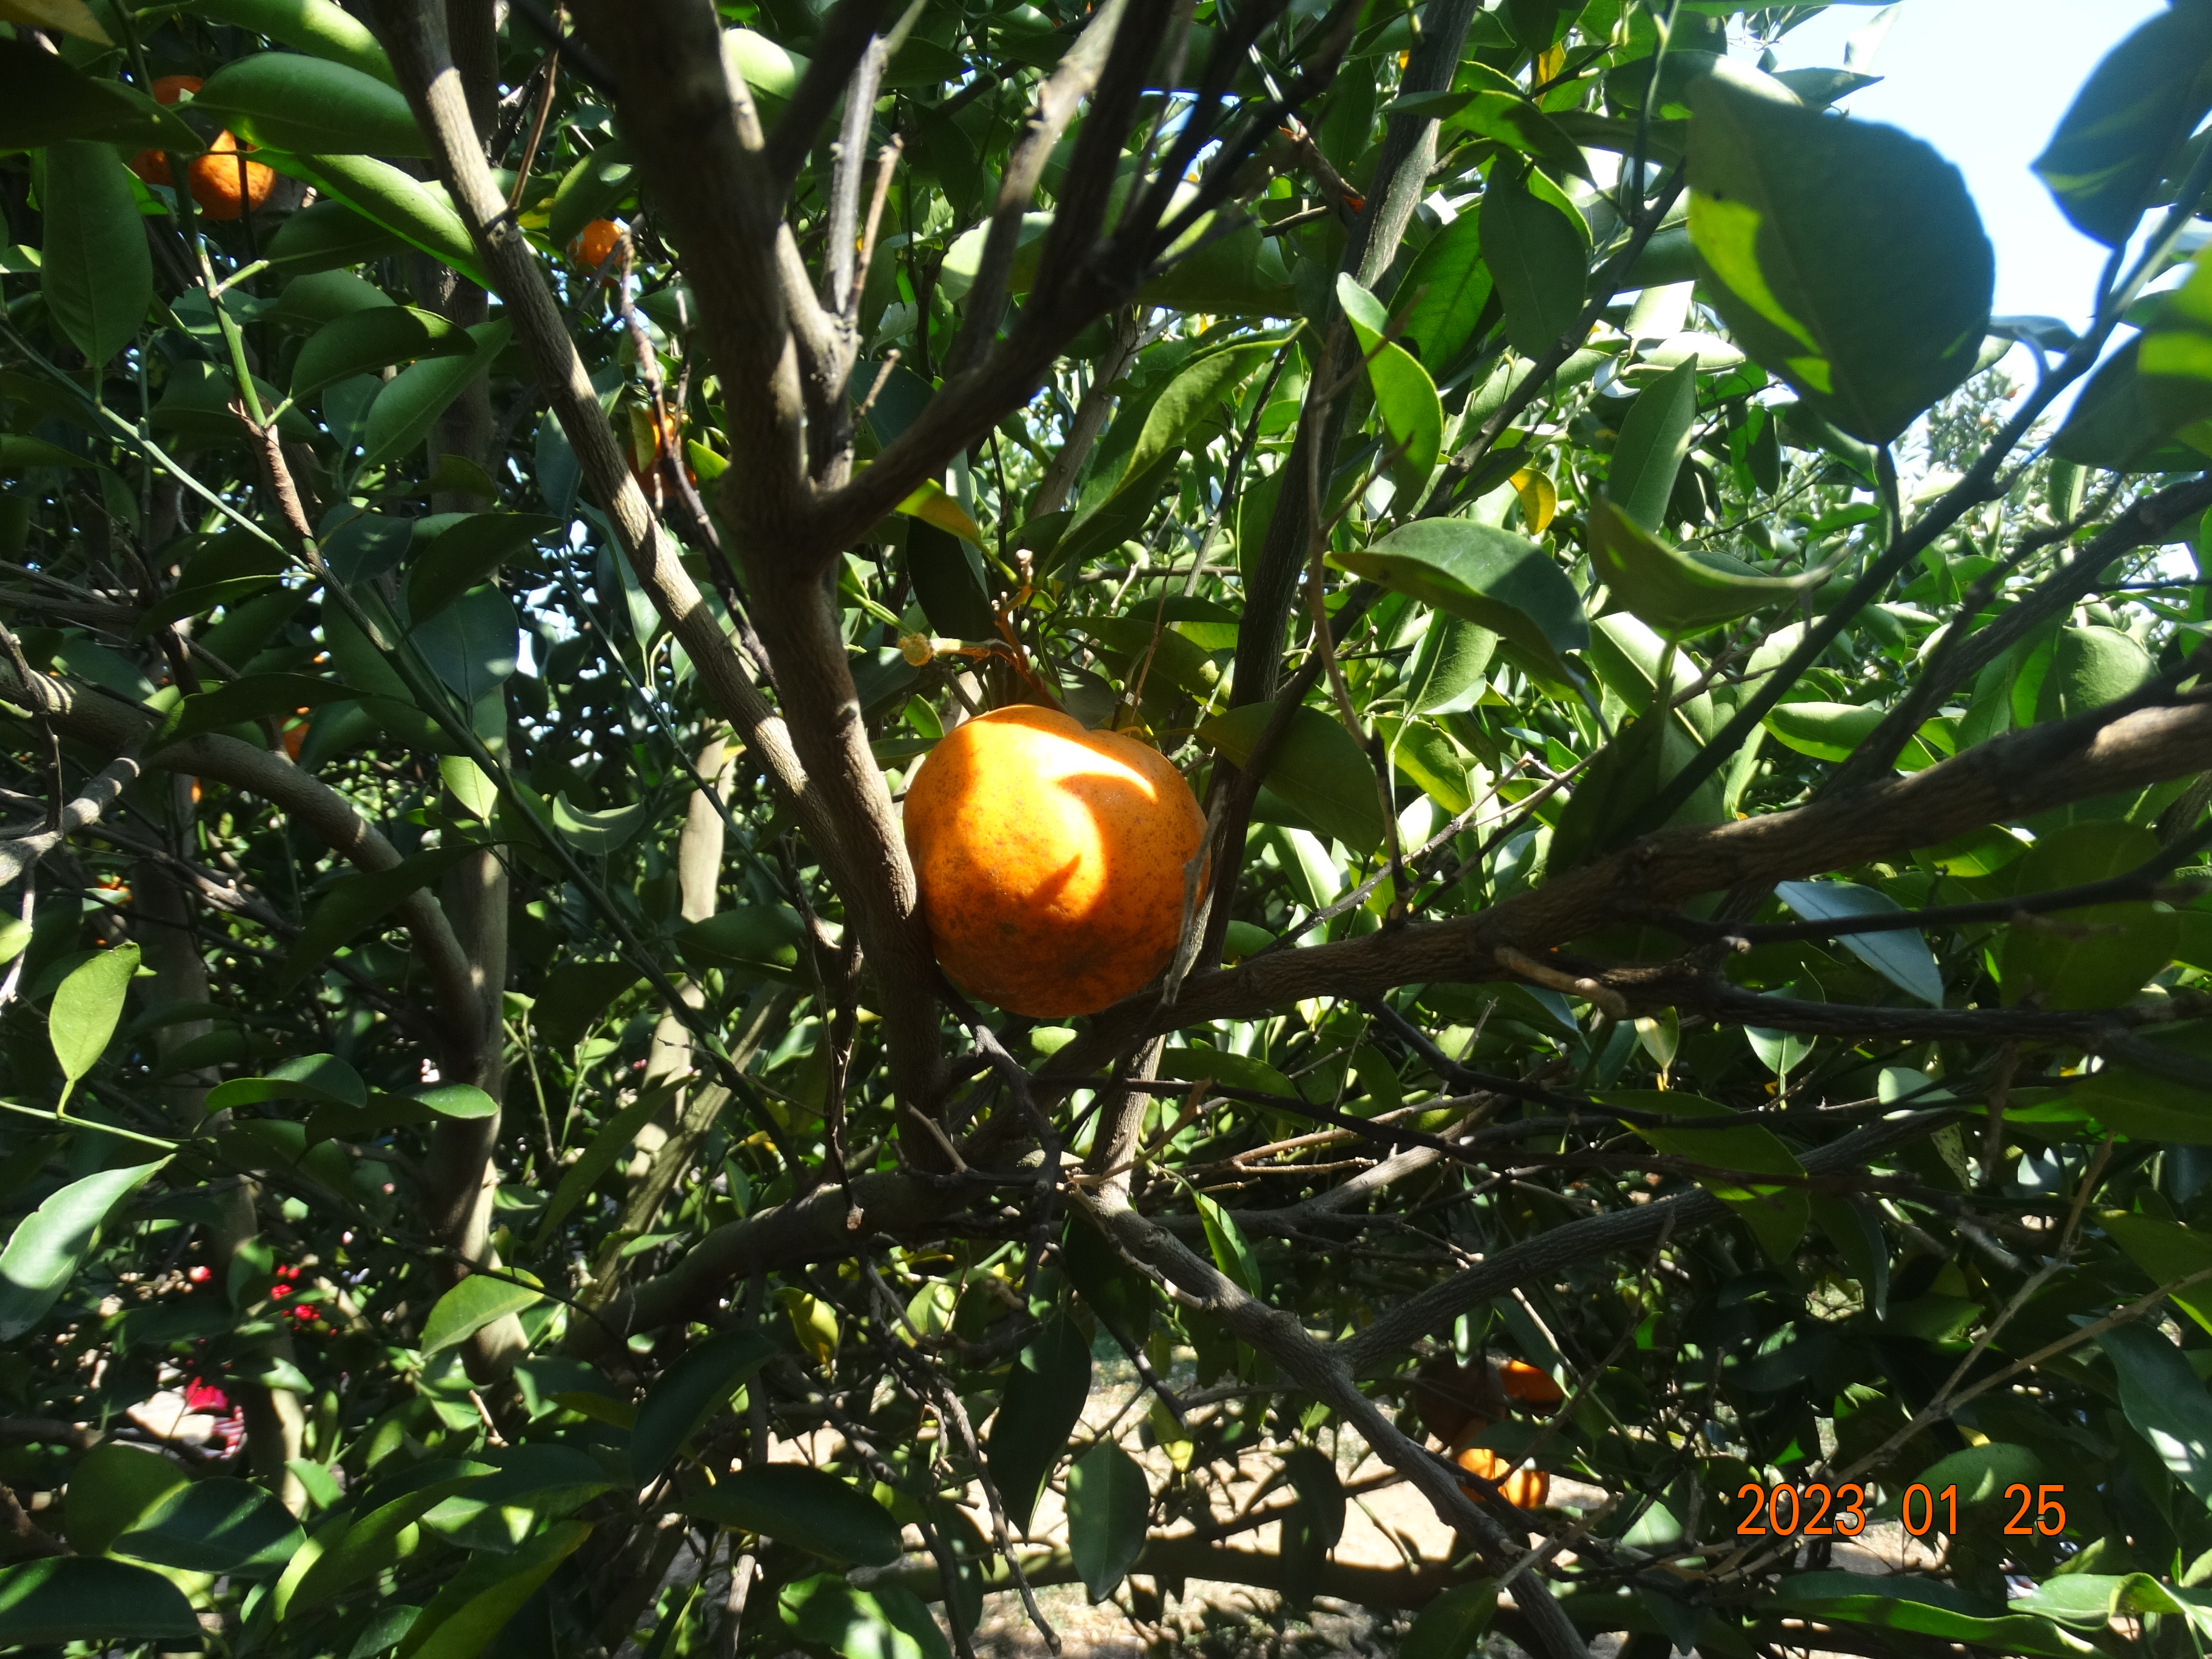
Citrus fruit variety: ponkan